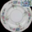
Label: plate